Willoughby Verner

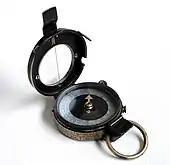
Verner's Pattern no VIII by a Swiss Clockmaker, Ed Koehn, dated 1916

Verner became the official historian of the Rifle Brigade and he edited the letters home of one of its majors to produce "A British Rifle Man: The Journals and Correspondence of Major George Simmons, Rifle Brigade, during the Peninsular War & Campaign of Waterloo".